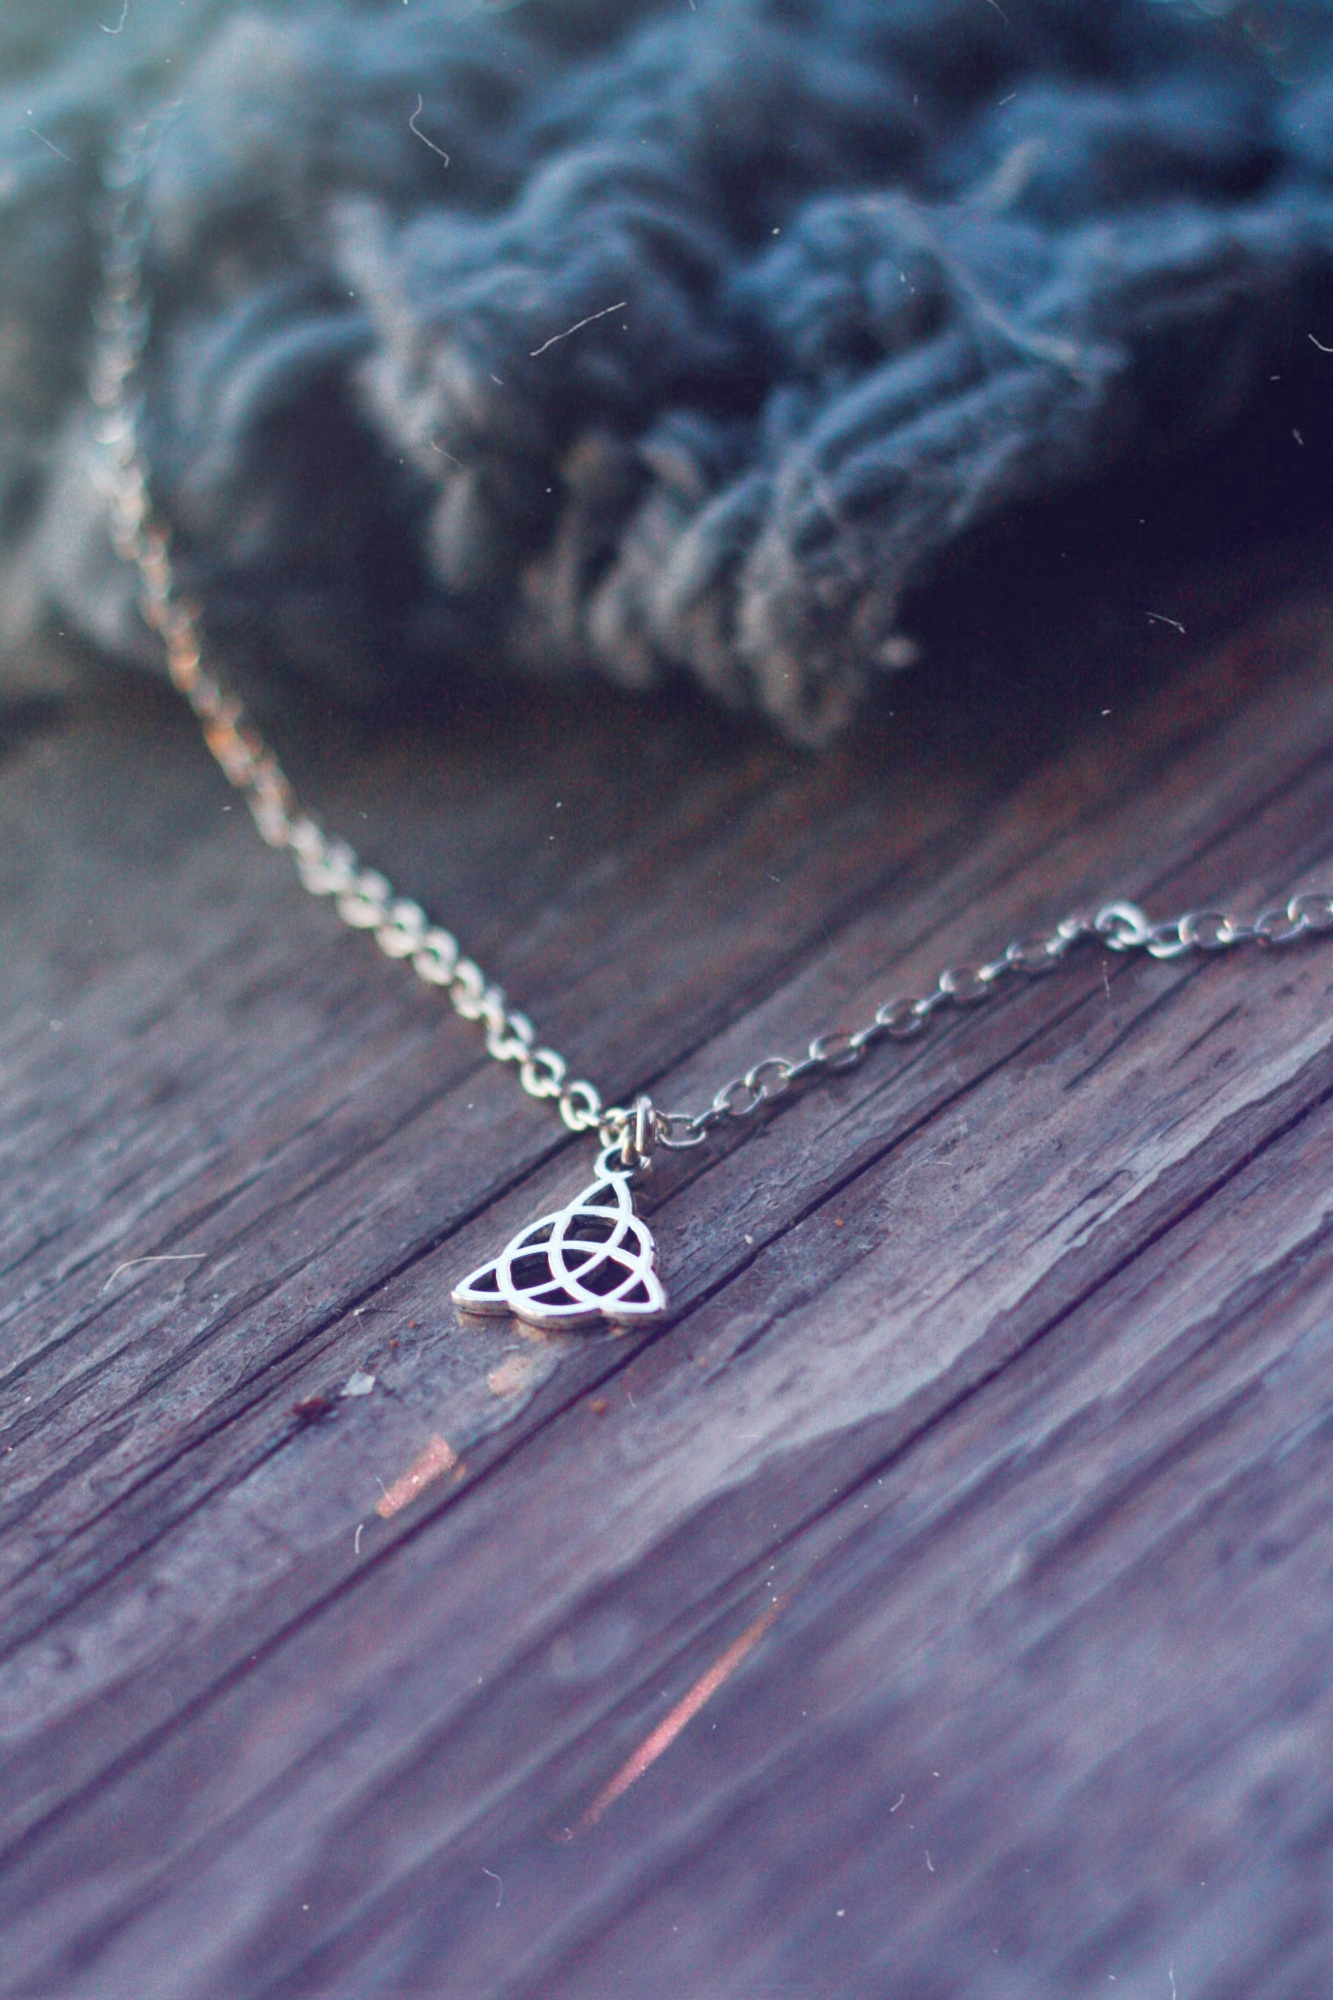
hand, sign, gift, color, suspension, blue, black, jewelry, necklace, close up, jewellery, composition, mascot, pendant, macro photography, handsomely, the unusually, art direction, fashion accessory